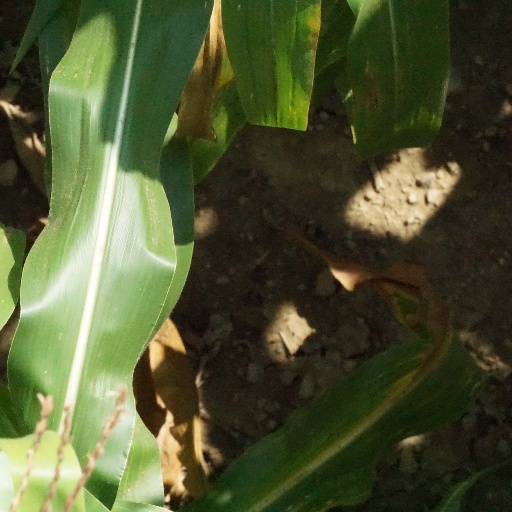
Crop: maize; corn